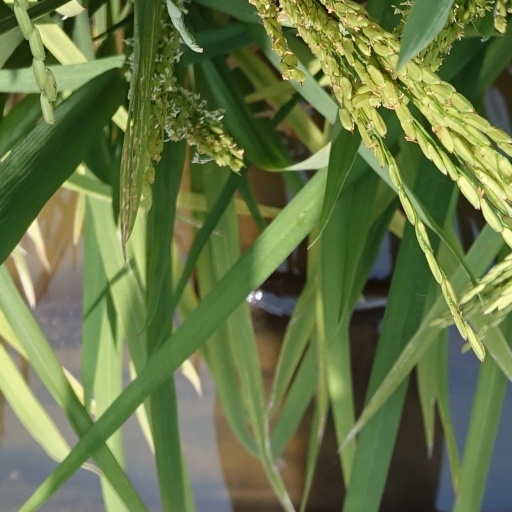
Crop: rice